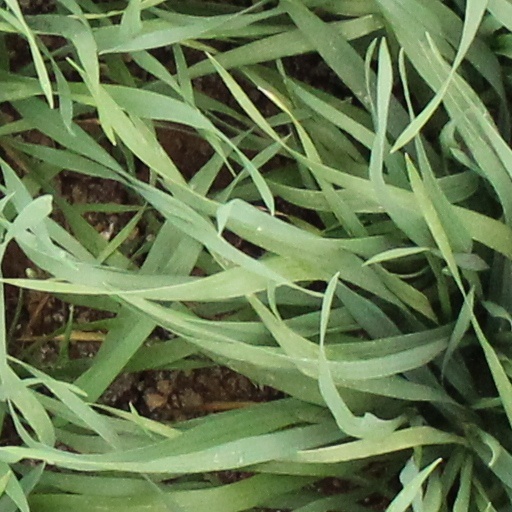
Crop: wheat